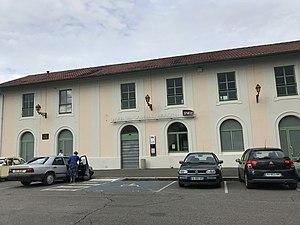
Bâtiment de la gare de Castelsarrasin